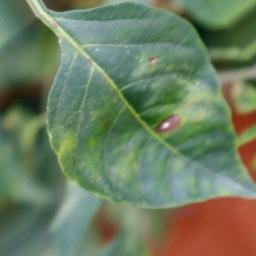
Label: cercospora